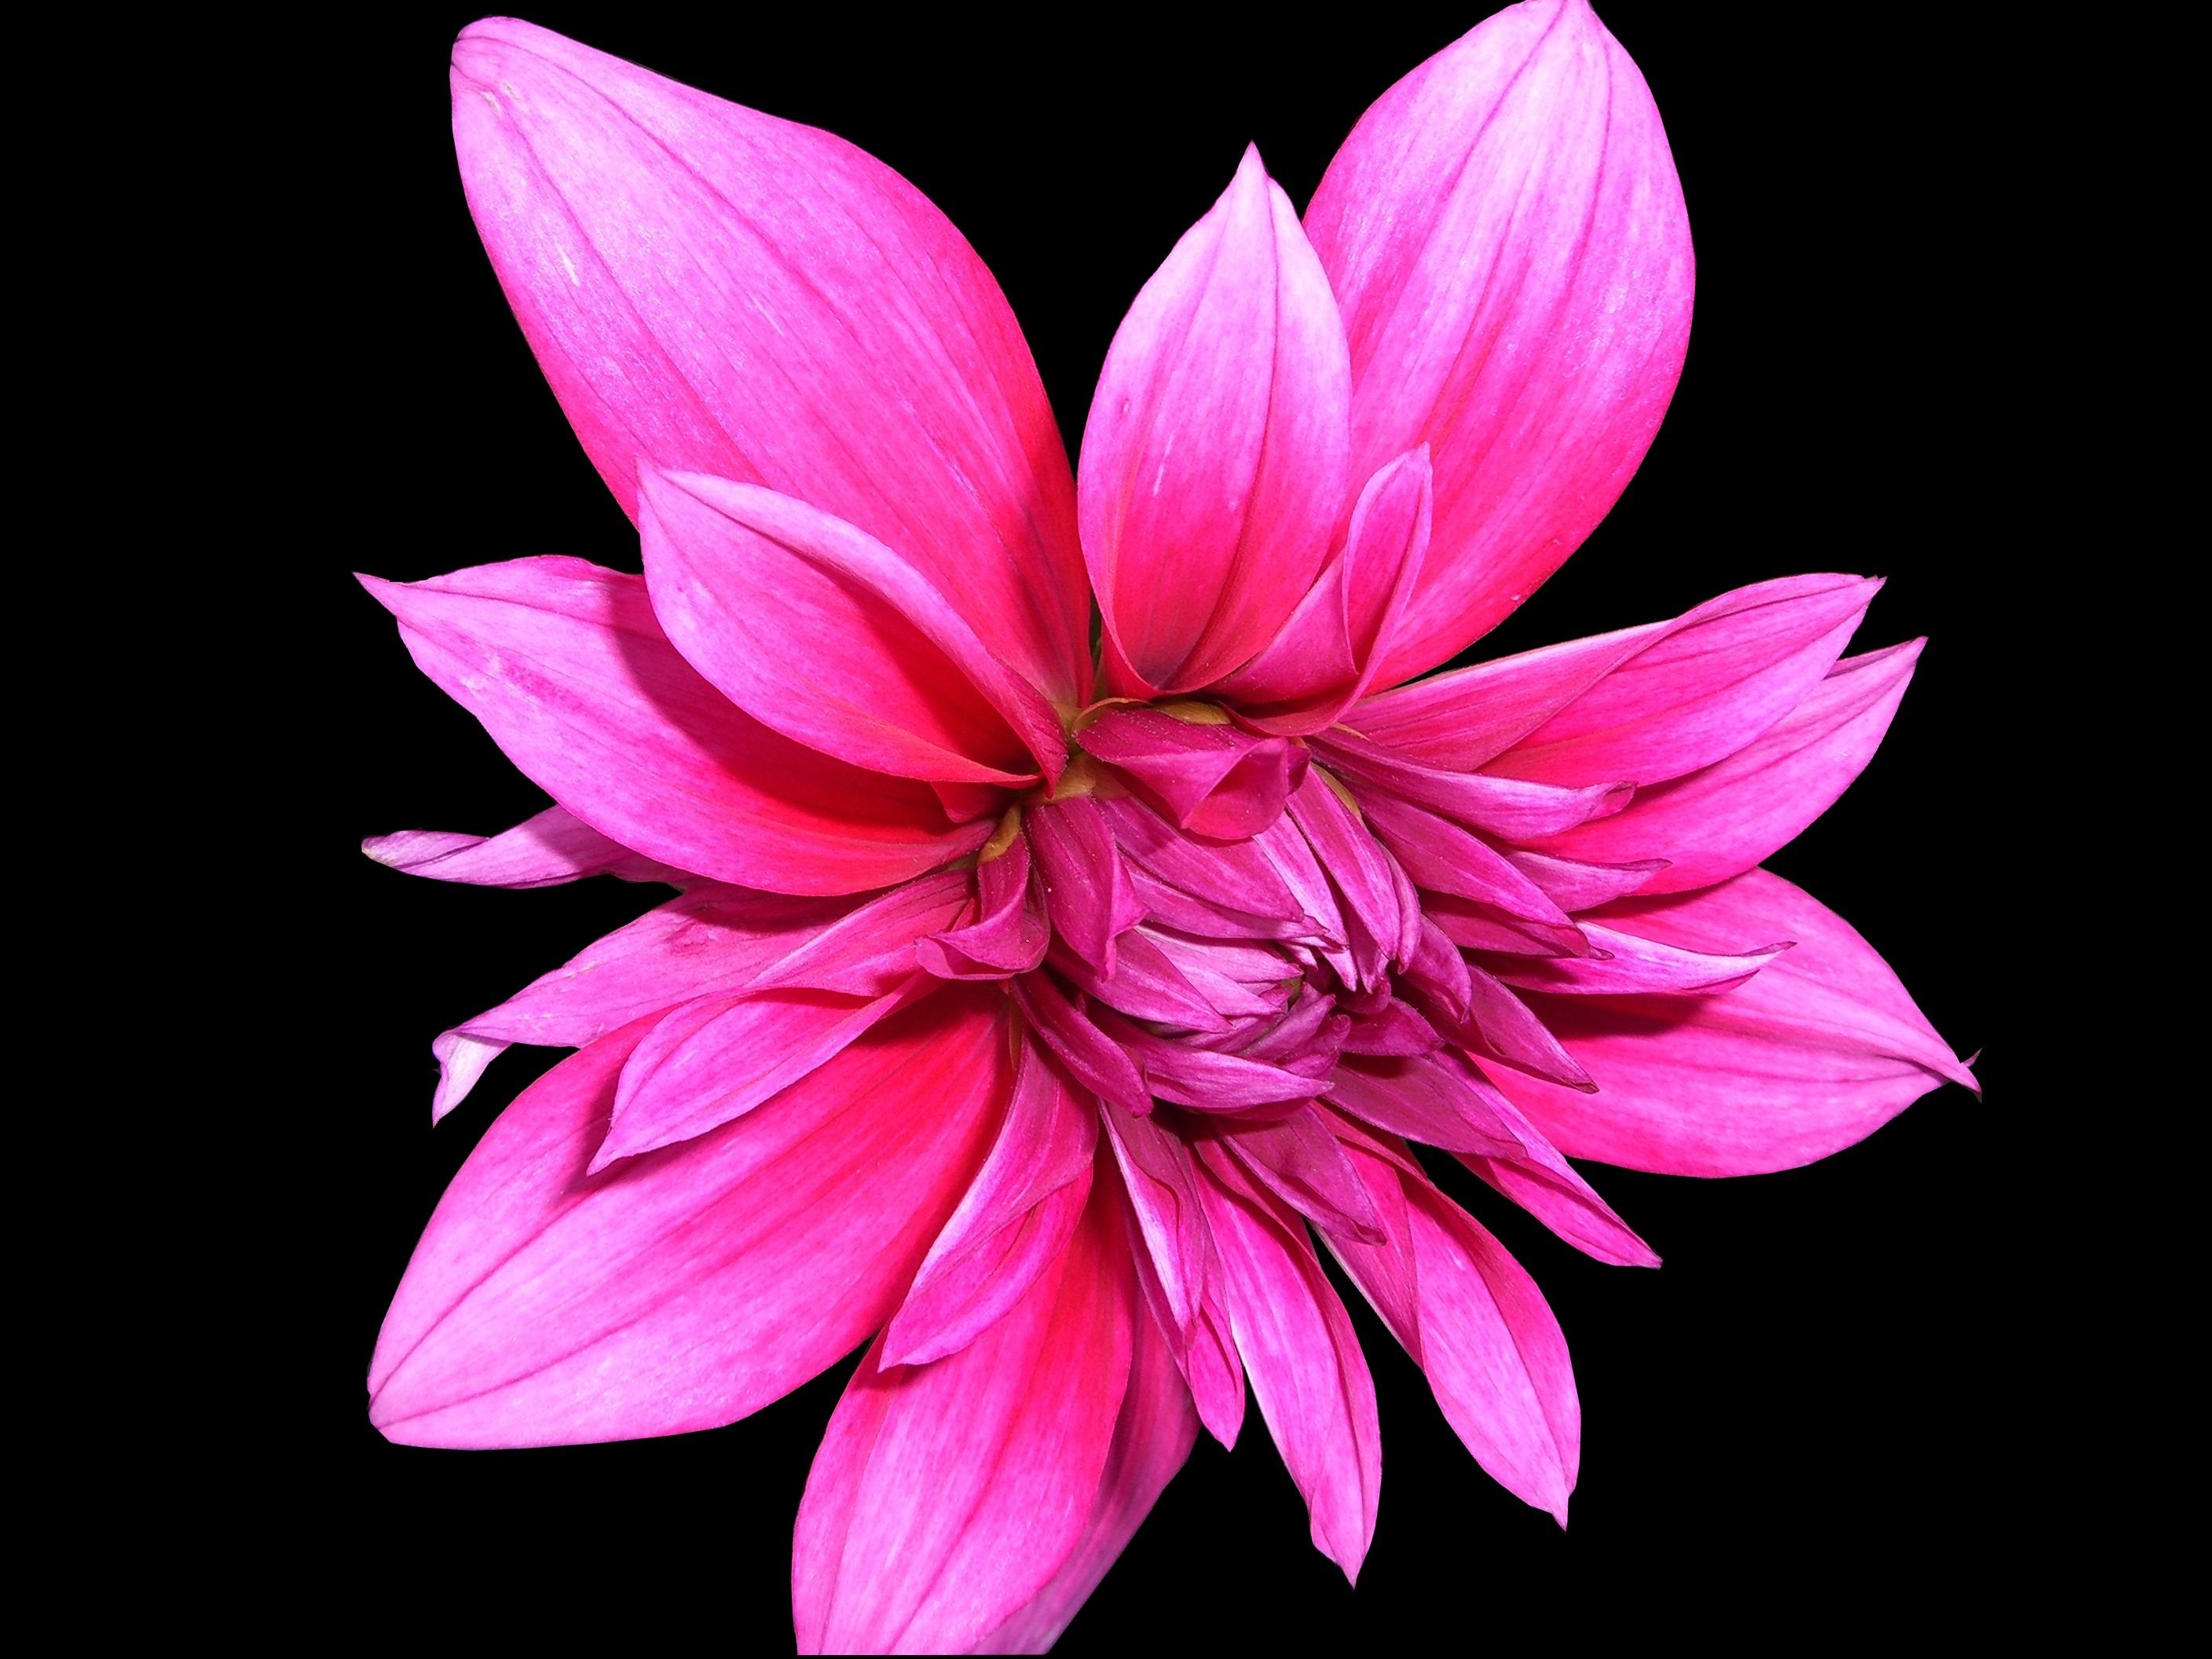
blossom, plant, flower, petal, bloom, pink, close, dahlia, chrysanthemum, flowering plant, daisy family, plant stem, land plant